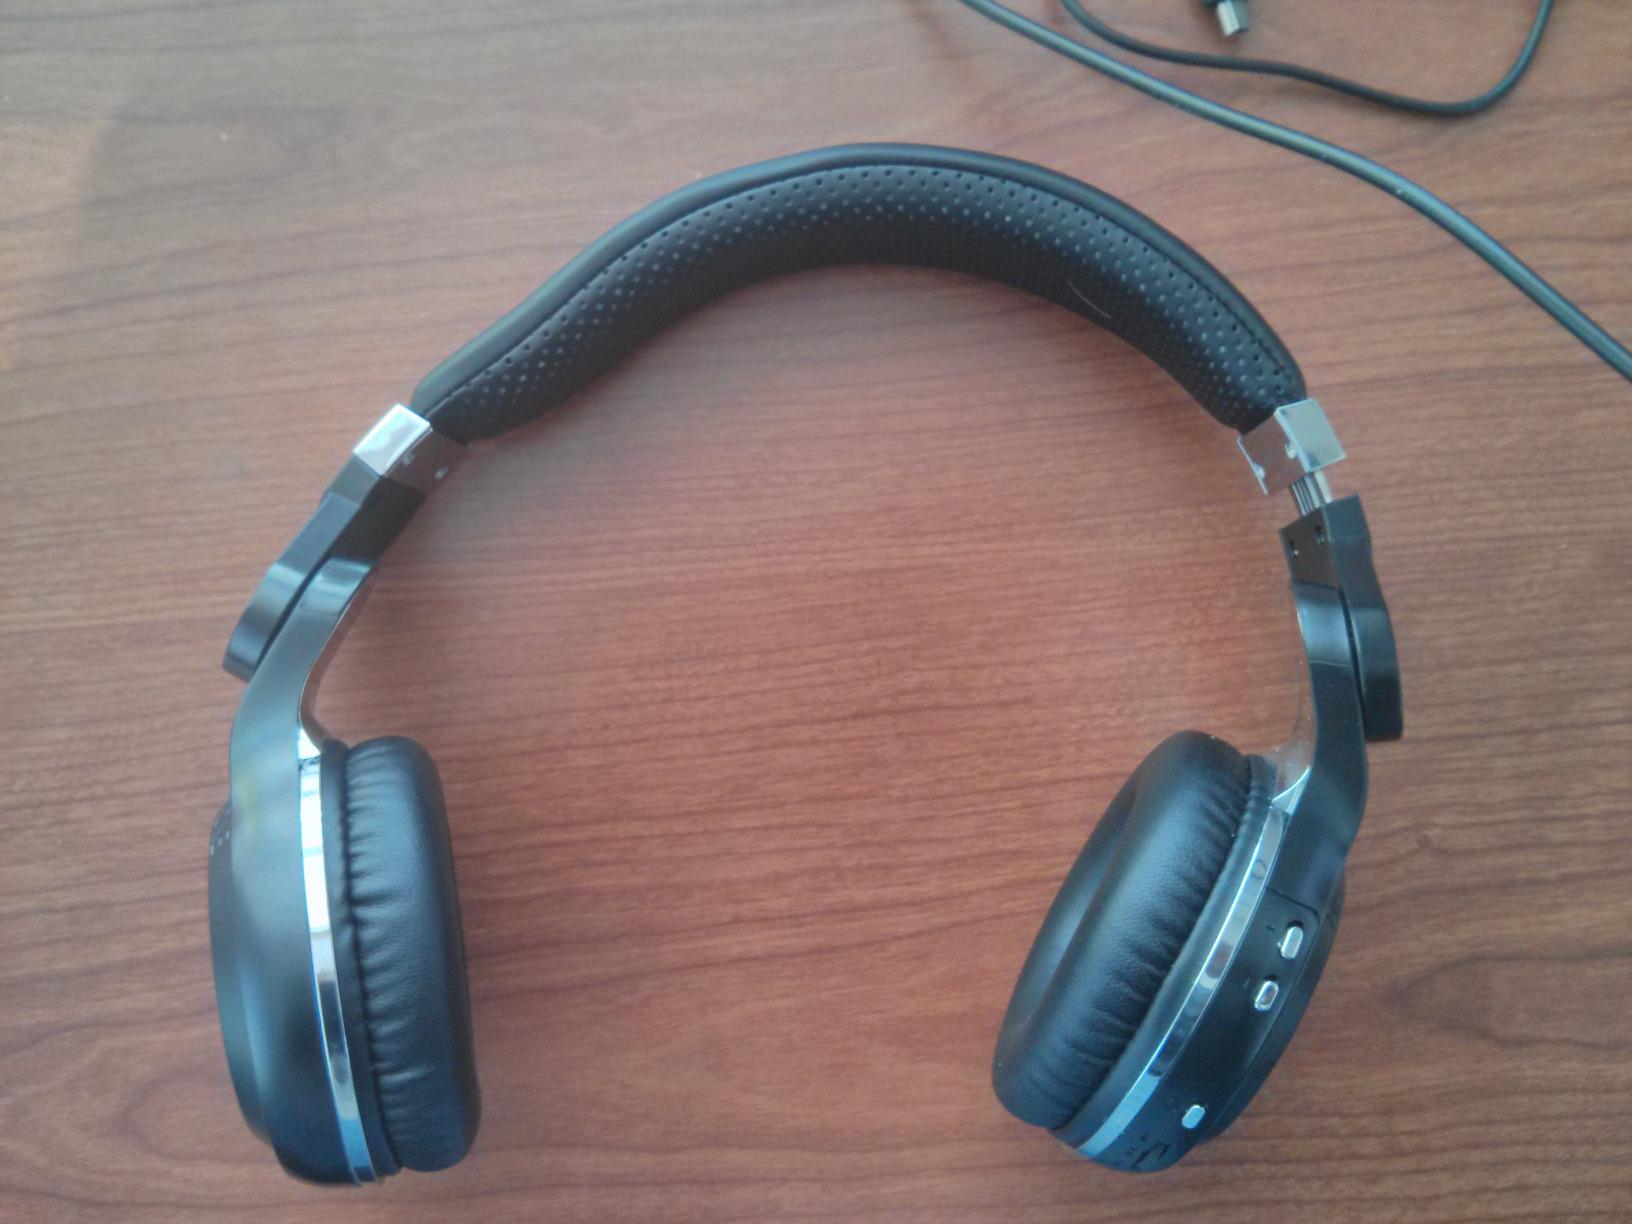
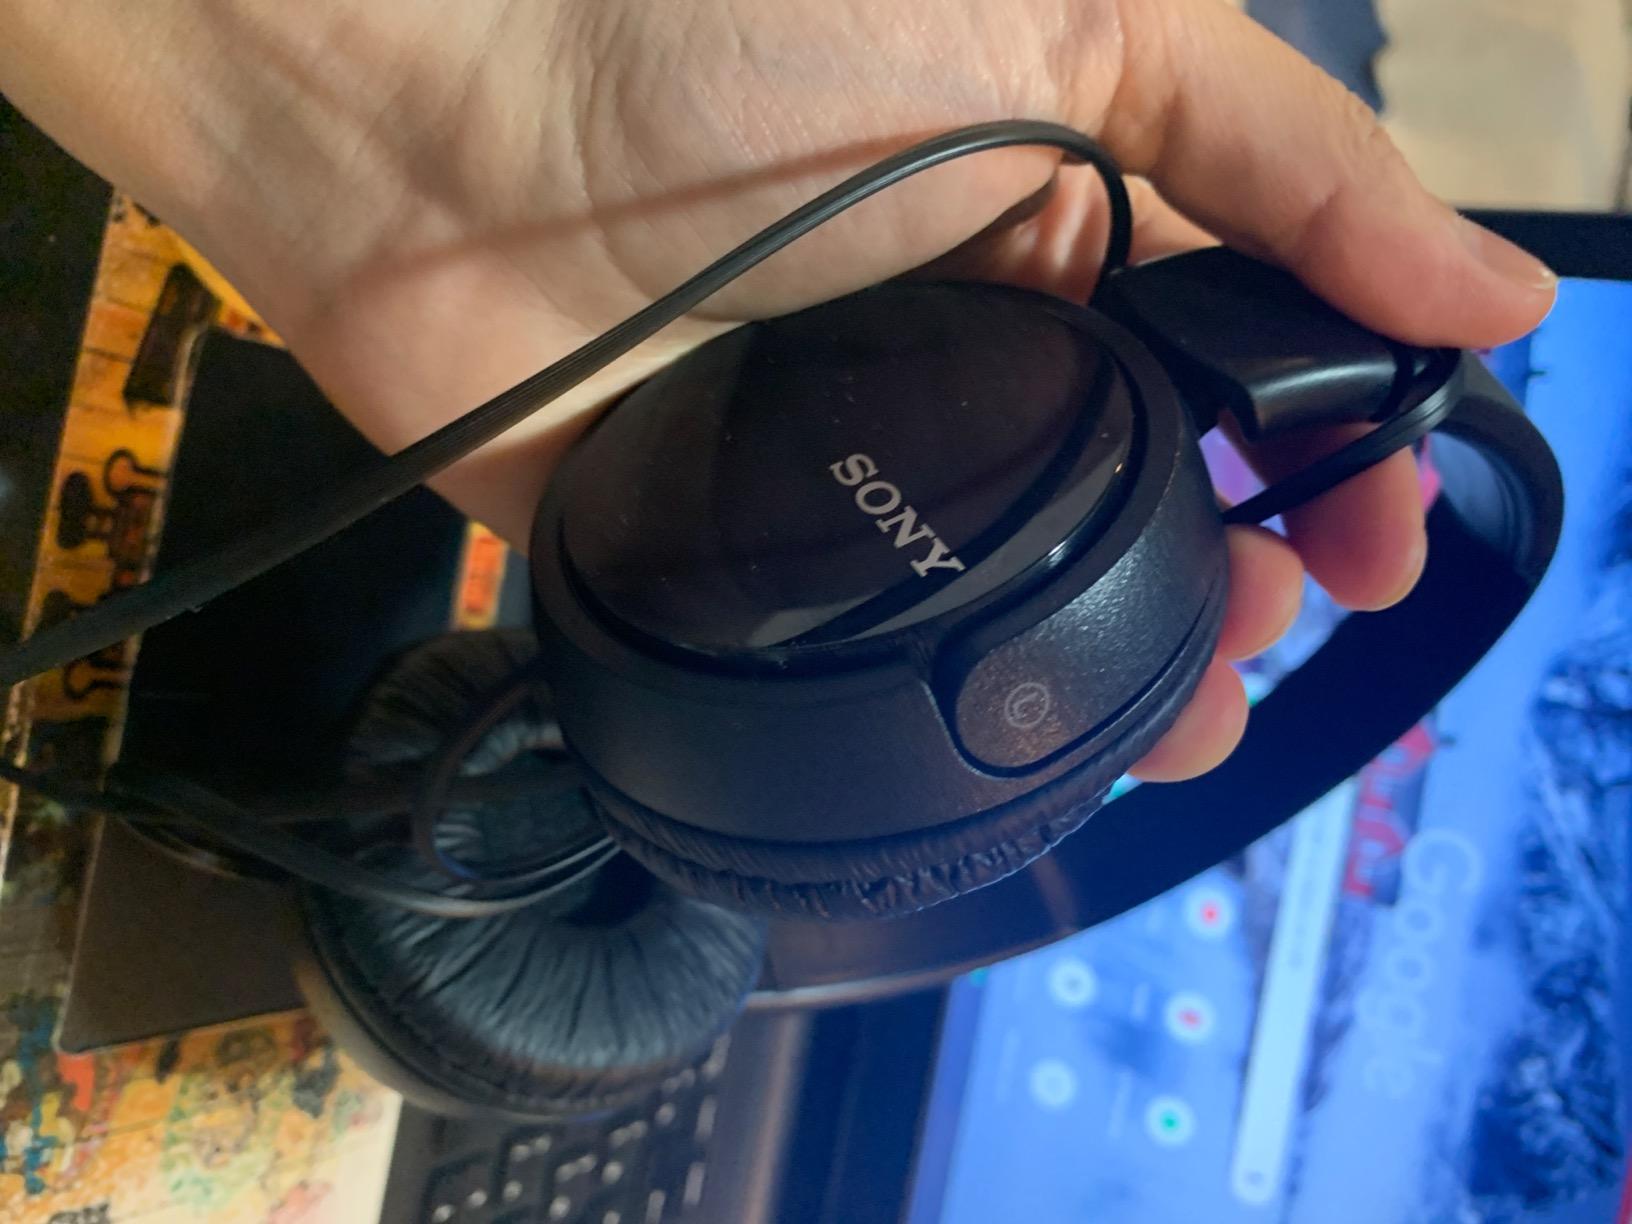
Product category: headphones
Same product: no